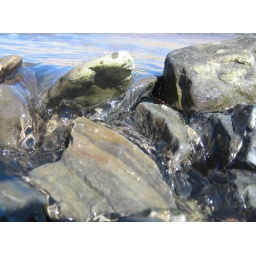
clear water streaming over some stones